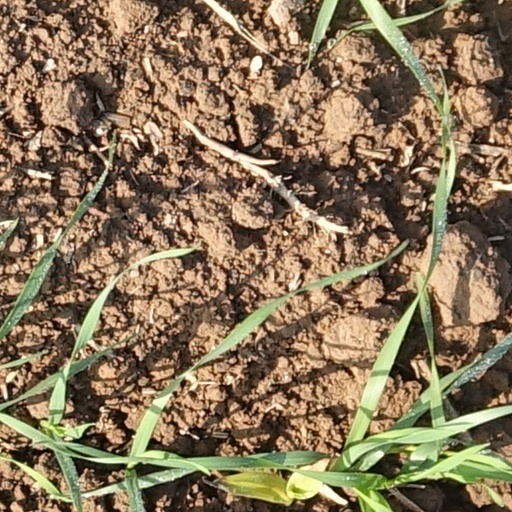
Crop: wheat